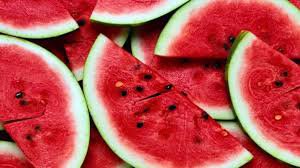
Label: Watermelon